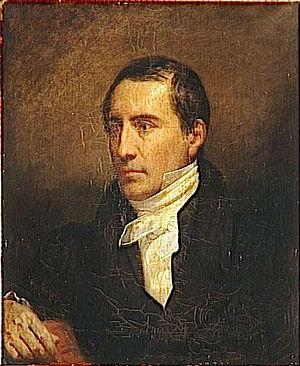
Pierre-Antoine Lebrun, né selon les sources le 29 novembre ou 29 décembre 1785 à Paris où il est mort le 27 mai 1873, est un poète et auteur dramatique français.
Ary Scheffer, né le 10 février 1795 à Dordrecht et mort le 15 juin 1858 à Argenteuil, est un peintre français d’origine hollandaise.
Cet article présente la liste des membres de l'Académie française, rangée par ordre chronologique de leur élection à chaque fauteuil. Cette liste est précédée d'une liste réduite portant uniquement sur les membres actuels et présentée successivement selon quatre modes de rangement : par ordre alphabétique, par numéro de fauteuil, par date d'élection et par date de naissance.